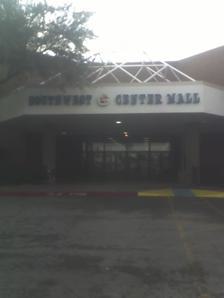
Building: Southwest Center Mall
Country: United States of America
Year built: 1975
Shopping mall in Dallas Southwest Center Mall Location Dallas, Texas , US Coordinates 32°39′33″N 96°52′42″W / 32.65914°N 96.878407°W / 32.65914; -96.878407 Opening date 1975 Developer Edward J. DeBartolo Corporation Owner Peter Brodsky No. of stores and services 110 No. of anchor tenants 4 (1 open, 3 vacant) Total retail floor area 1,084,528 square feet (100,756 m 2 ) No. of floors 2 Website swcmall .com Southwest Center Mall , formerly Red Bird Mall , is a shopping mall located in Dallas, Texas . Originally owned by the DeBartolo family, it opened in 1975.  It was, and remains, the only major one located in the southern half of Dallas. Its original name, Red Bird Mall, came from the Red Bird area of Dallas in which it is located. Initially, it was anchored by four department stores: Sears , which anchored on the eastern side of the mall  closed its doors officially to the public January 6, 2019 as part of the closure of 33 Sears stores in the US following the parent company liquidation process for Chapter 11 bankruptcy . JCPenney , which anchored the western end until 2001; The City of Dallas had possession of the space under a 6-month option to buy, which expired on June 7, 2010 (building has since been demolished). Sanger-Harris (later Foley's , then Macy's ), was in the middle of the mall on the northern side and closed in 2017. Titche's (later Joske's , then purchased by and renamed Dillard's ), was being redeveloped as Fiesta Mundo, but redevelopment stopped and that property still vacant, at middle of the mall on the southern side Later, Montgomery Ward added a store near the Sears location in 1994, on the same side as Dillard's, but was closed in 2001 and replaced by a Burlington Coat Factory .  Many of the stores were either opening their first ones in the southern sector of Dallas, or relocated from older shopping centers in the area. The decline The mall did well in the beginning, despite its location in the relatively undeveloped southern portion of Dallas. It is located near the intersection of U.S. Route 67 and Interstate 20 at 3662 W. Camp Wisdom Road. As early as the mid-1980s, demographics began to change dramatically in the area surrounding it, and at the same time a perception of crime began to brand the area so shoppers began taking their business elsewhere.  And, in 1988, another regional one, The Parks Mall in Arlington , opened just 15 miles west. DeBartolo attempted to remodel the mall in 1996, in an attempt to rejuvenate the look. It was then sold to Namco Financial , a California investment group founded by Ezri Namvar , who was later convicted of four counts of wire fraud. In an attempt to attract new tenants, Namco gave it a small refurbishment and new name – Southwest Center Mall.  The name changed in 1997. A new food court was added under the reign of DeBartolo. The addition was finished and occupied in 1998 at the northwest entrance. With a price tag of $18 million, it took up the lion's share of updates; upon its change of hands and change of name. In addition, though, Dillard’s increased their store size from 100,000 to 150,000 square feet (14,000 m 2 ), and Sears renovated their entire store in 1998. Montgomery Ward and J.C. Penney left the mall closing their stores in the mall in 2001. This marked the beginning of the end of the mall as stores such as Sam Goody and Old Navy (which had moved in in 2000) closed their locations in 2003 with other big name stores following suit including Dillards. Namco attempted unsuccessfully to sell the mall to General Growth Properties in 2004. The property eventually went into bankruptcy in 2008; then foreclosure, the lender Madison Capital picked it up, Cityview Commercial was formed as a partner with Madison. A dynamic General Manager formed a partnership with the city, community, and ownership to assist with the endeavor of turning it around. Much progress was made, the General Manager resigned, and Boxer was hired to manage the property. The former General Manager is slated to rejoin it in April 2011 and is tasked with the final 25% of development and lease up. In 2015, Sears Holdings spun off 235 of its properties, including the Sears at Southwest Center Mall, into Seritage Growth Properties. In 2017, Macy's left the mall leaving another vacant anchor spot as the mall continued its struggles. On October 15, 2018, it was announced that Sears would be closing as part of a plan to close 142 stores nationwide. The future Although the mall faced bankruptcy in 2008 and ultimately went through foreclosure, The Woodmont Company was hired by the Bankruptcy Trustee to manage it. In August 2008, Woodmont hired a dynamic general manager, which in turn created a team that truly revitalized it. The lender, Madison Capital, picked it up and Retail SWC Mall LLC was formed as a partner with Madison. The City of Dallas hired the ULI (Urban Land Institute) to assess the property and give their recommendations. The City of Dallas then paid to have the six-month option to purchase the former JCPenney building. They did not exercise their option. The former Dillard's building was being built out as a Fiesta Mundo and went into bankruptcy 2011. The general manager created a partnership with the city, community, lender, and ownership to assist with the endeavor of turning it around. Much progress was made, then the general manager resigned; Boxer followed as the management company. The former general manager rejoined it in April 2011 and is charged with the final development and lease up (last 25%). Anchors Burlington Coat Factory (formerly Montgomery Ward ) (97,000 sq ft [9,000 m 2 ]) [(Former Sears )] (205,000 sq ft [19,000 m 2 ]) [(Former Dillard’s )] (156,000 sq ft [14,500 m 2 ]) [(Former JCPenney )]  (216,000 sq ft [20,100 m 2 ]) and demolished [(Former Macy's )] (152,000 sq ft [14,100 m 2 ]) See also List of shopping malls in the Dallas–Fort Worth Metroplex References